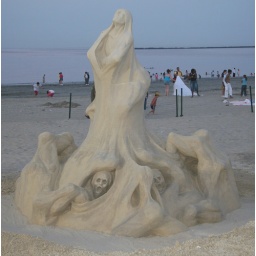
That's not a wedding dress in the background, just someone shaking out a beach blanket LOL!